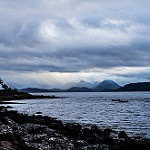
Label: sea